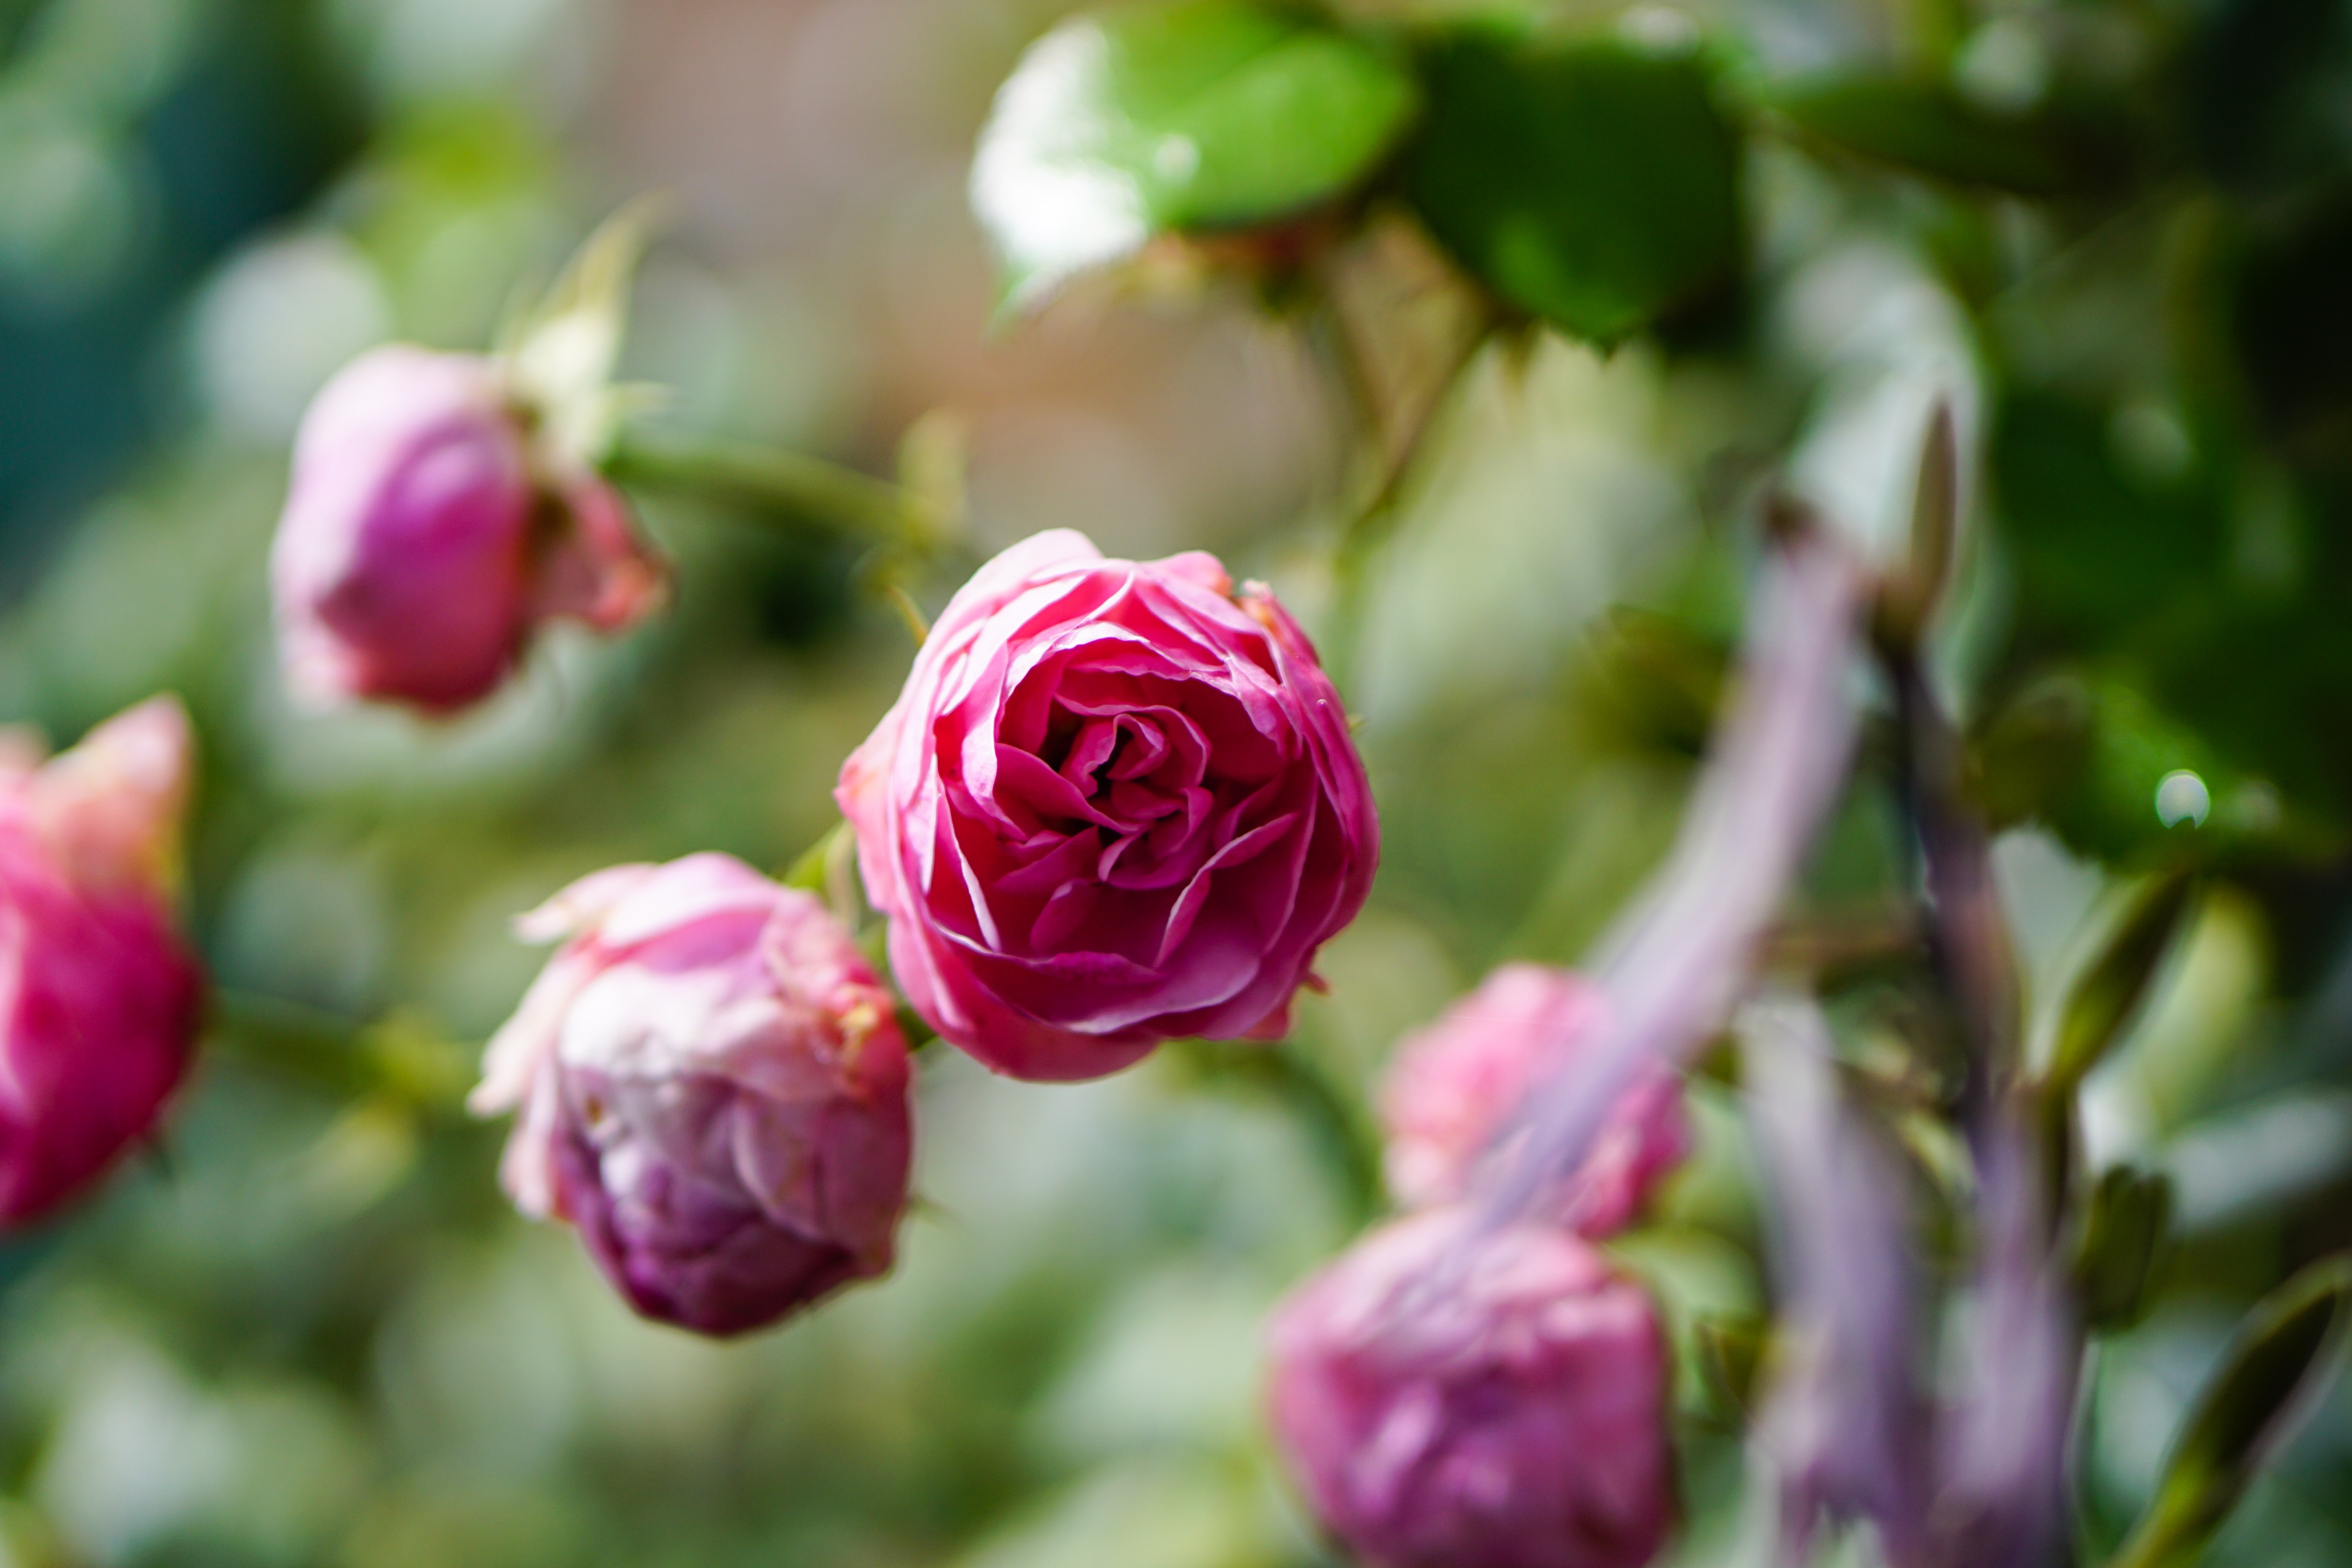
nature, branch, blossom, plant, leaf, flower, petal, bloom, time, live, love, gift, rose, green, botany, pink, flora, leaves, transience, background, pink rose, bud, transient, of course, rose bloom, macro photography, flowering plant, garden roses, rose family, lucky charm, land plant